St. Audoen's Church, Dublin (Church of Ireland)

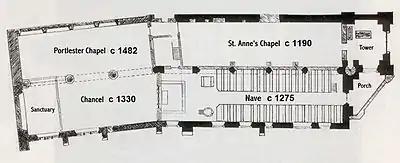
Revised plan of St. Audoen's Church following architectural studies in the 1990s

The architect Thomas Drew was the first to draw serious attention to the importance of the church, architecturally and historically, in 1866. He produced detailed plans of the church for which he won an award from the Royal Institute of Architects of Ireland, carried out excavations and drew up a paper on the church and its history. In a booklet published in 1873, the rector Alexander Leeper urged reroofing and restoration of the church.